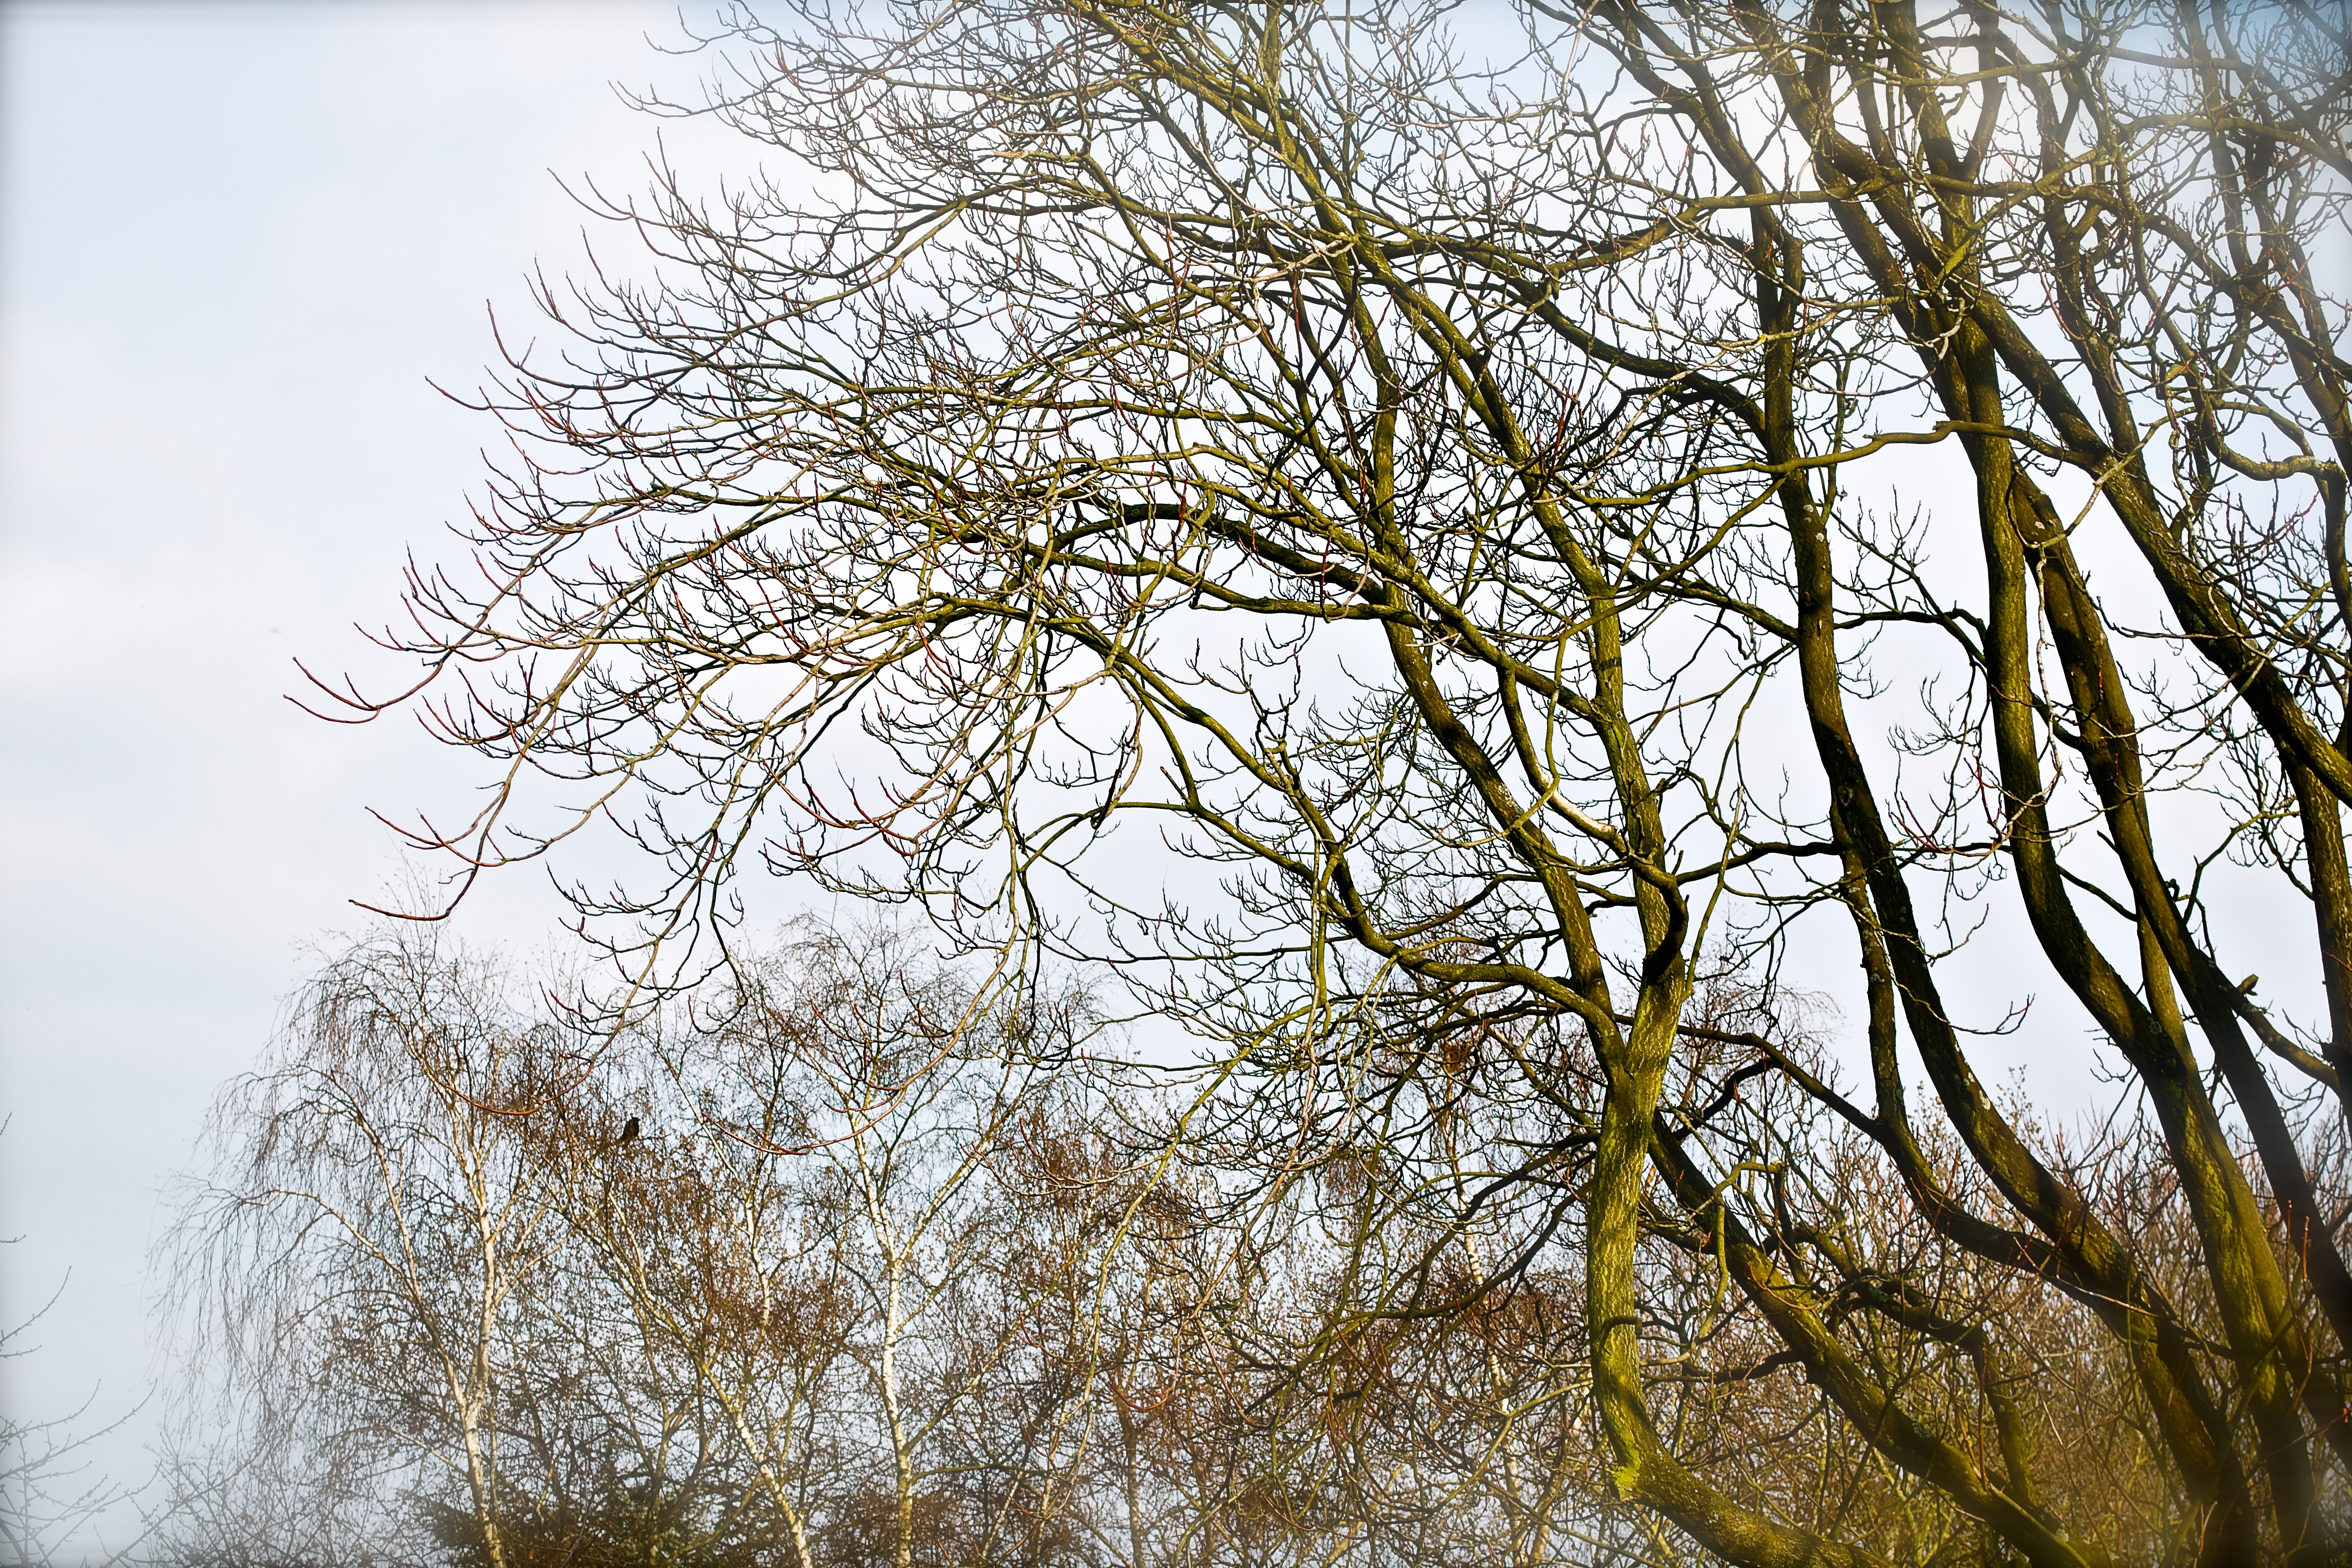
tree, nature, forest, grass, branch, snow, winter, plant, sky, sunlight, morning, leaf, flower, frost, autumn, garden, season, twig, trees, woodland, atmospheric phenomenon, woody plant